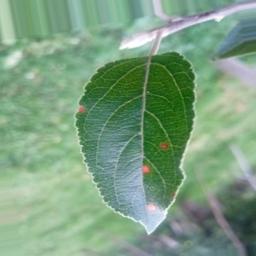
Label: Alternaria